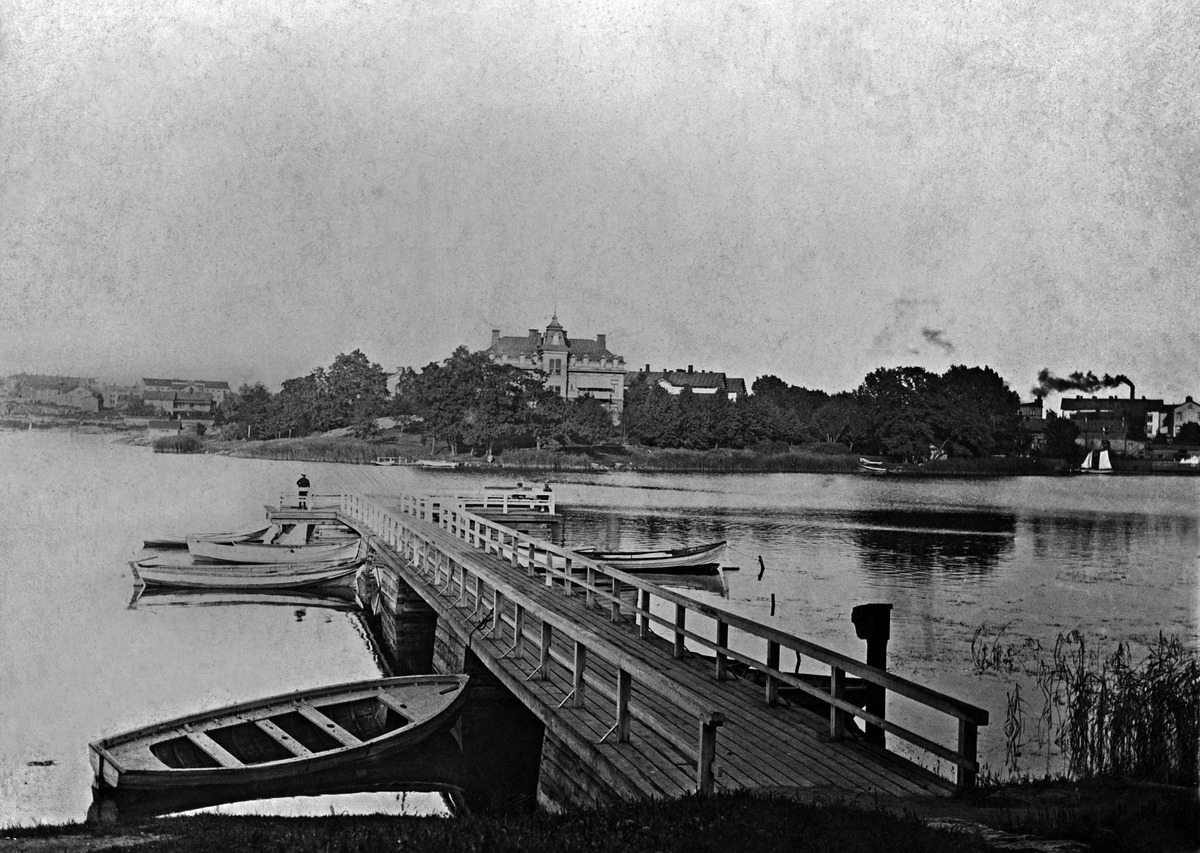
Siltasaari nähtynä Kaisaniemestä
sisällön kuvaus: Siltasaari nähtynä Kaisaniemestä. mustavalkoinen
Ajankohta: kuvausaika 1900 n.
Paikka: Suomi, Uusimaa, Helsinki, Siltasaari Helsinki, Siltasaari
Aiheet: laiturit, veneet soutuveneet, rakennukset asuinrakennukset, rannat, tehtaat